Cliff Burton

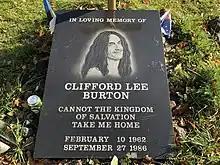
Cliff Burton memorial stone October 15, 2018

In Sweden, on the Damage Inc. tour in support of "Master of Puppets", the band members complained that the bunks on their tour bus were unsatisfactory and uncomfortable. The story of how Burton won the bunk differs between the two band members; as Kirk Hammett stated on VH1's "Behind the Music", he and Burton drew cards, and Burton picked the ace of spades, thereby getting the first choice of bunk. Burton told Hammett "I want your bunk". Hammett replied "Fine, take my bunk, I'll sleep up front, it's probably better anyway". However, Ulrich's version of the event was that Hammett and Burton drew straws, while Burton drew the long straw, winning the choice of bunk. Burton was sleeping when, according to the driver, shortly before 7 a.m. on September 27, the bus skidded off the road (the E4, north of Ljungby, just north of Dörarp) and flipped onto the grass in Kronoberg County. With no safety restraints on the bunks, Burton was thrown violently through one of the windows of the bus, which fell on top of him right afterwards, killing him instantly. He was 24 years old.